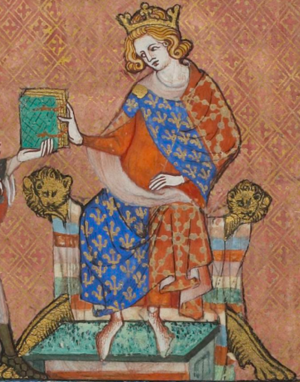
Cet article donne la liste des héritiers successifs du trône de Navarre depuis l'avènement de García V en 1134 jusqu'à l'abdication de Charles IV en 1830 pour la Basse-Navarre et la dissolution du titre d'Isabelle Iʳᵉ en 1833 pour la Haute-Navarre. Contrairement à d'autres monarchies, les règles de succession n'ont pas inclus la loi salique, mais la primogéniture cognatique avec préférence masculine. Les héritiers mâles ont porté le titre de prince de Viane, créé en 1423 sur décision du roi Charles III en faveur du premier descendant mâle du monarque.
Cet article donne la liste des héritiers successifs du trône de France depuis l'avènement de Philippe II Auguste en 1180 jusqu'à la déchéance de Napoléon III en 1870. Les lois fondamentales du royaume de France, ainsi que les constitutions des 3 septembre 1791, 18 mai 1804 et 7 novembre 1852, et les chartes constitutionnelles des 4 juin 1814 et 14 août 1830, ont inclus la loi salique et systématiquement désigné l'héritier en terme de primogéniture agnatique. L'aîné des descendants mâles du roi de France porte de 1349 à 1791, de 1814 à 1815 et de 1815 à 1830 le titre de dauphin, tandis que celui du roi des Français porte de 1791 à 1792 et de 1830 à 1848 celui de prince royal, et celui de l'empereur des Français porte de 1804 à 1814, en 1815 et de 1852 à 1870 celui de prince impérial.
Le titre de roi de France et de Navarre a été porté pendant plus de deux siècles par les rois de France de la maison de Bourbon, à partir de l'avènement d'Henri III, roi de Navarre, au trône de France, sous le nom d'Henri IV, dans le contexte d'une union des Couronnes de France et de Navarre.